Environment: lab
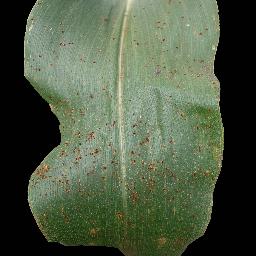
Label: common_rust